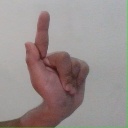
अक्षर: ळ